Van Antwerp Building

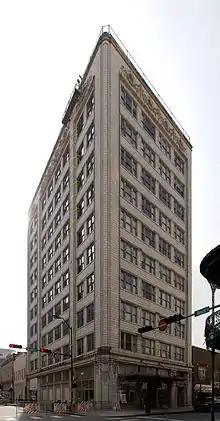
A modern view

The Van Antwerp Building is a high-rise in the U.S. city of Mobile, Alabama. Completed in 1907, the building rises 11 stories and was the first skyscraper in the city. It is regarded as the first reinforced concrete skyscraper in Alabama and the Southeastern United States. In the early 21st century, the structure is the 8th-tallest building in Mobile.